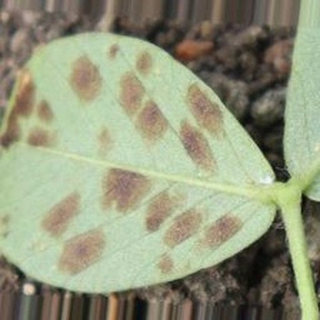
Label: groundnut_rust